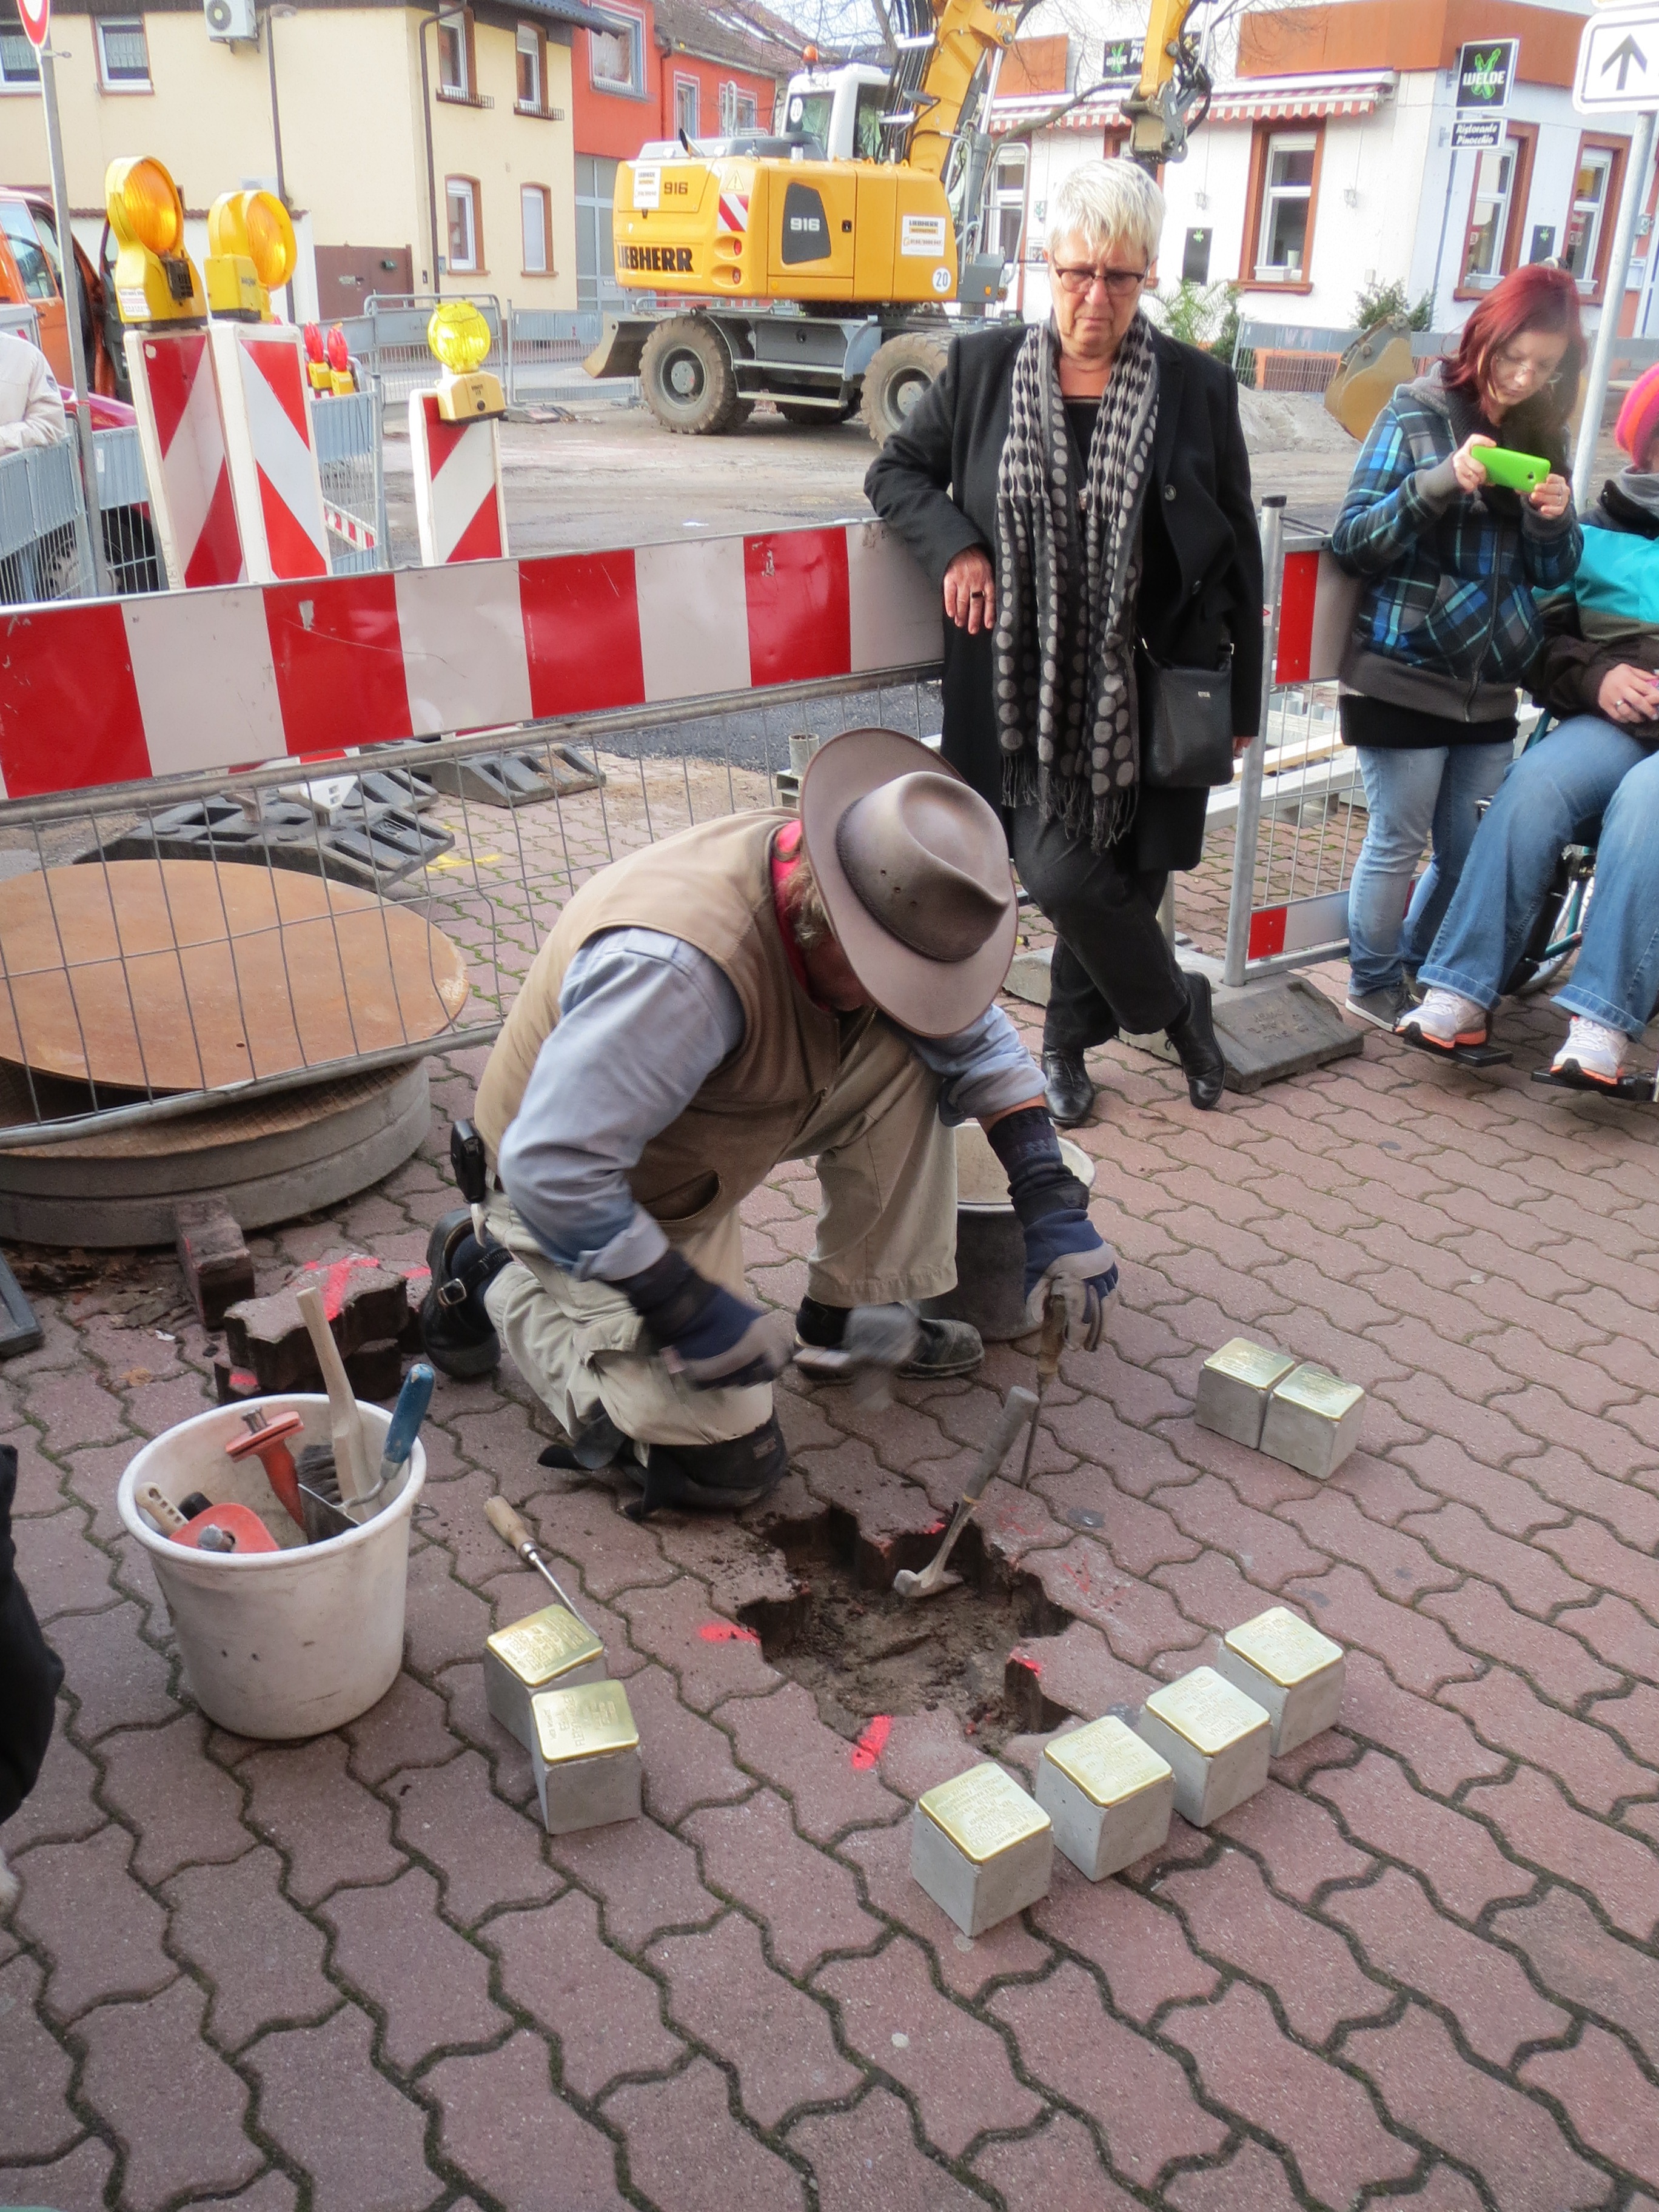
construction, vendor, market, memorial, brass, germany, holocaust, remembrance, stumbling blocks, cenotaph, hockenheim, stolpersteine